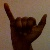
The image shows a hand gesture representing the letter 'Y' in Indian Sign Language.